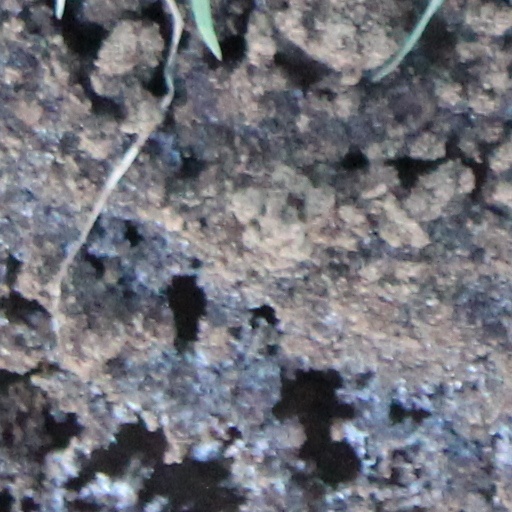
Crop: wheat